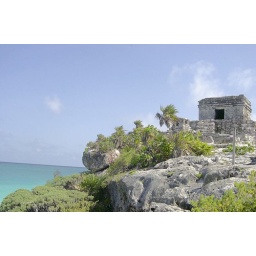
Ruins on the hill by the ocean